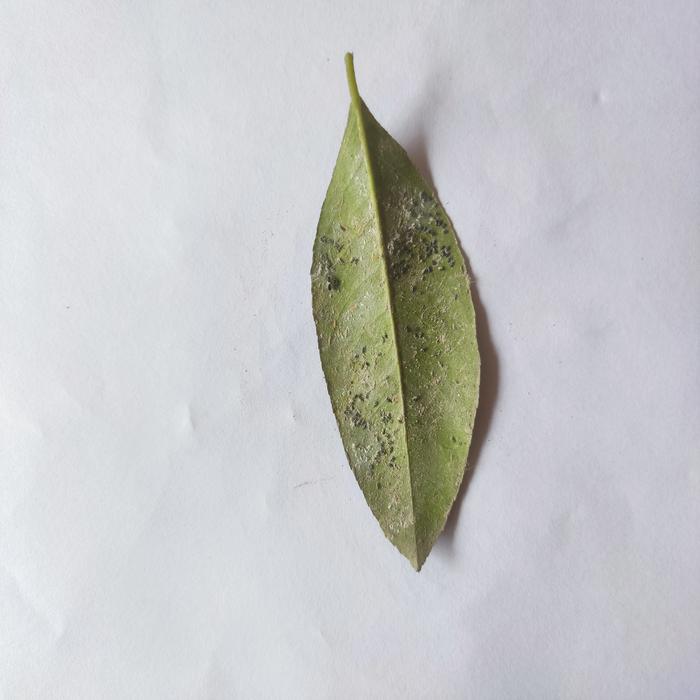
Crop: Lemon
Leaf condition: Sooty_Mold